Alfre Woodard

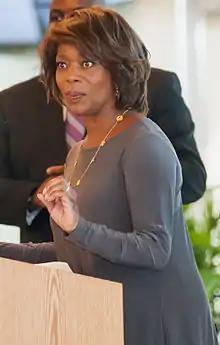
Woodard in Johnson C. Smith University in 2012

Woodard played the title character in "Juanita" (2019), an independent drama based on Sheila Williams' book "Dancing on the Edge of the Roof". She also co-starred opposite Michelle Monaghan in "Saint Judy". Additionally, Woodard appeared as Josephine Anwhistle in Netflix's adaptation of "A Series of Unfortunate Events", which premiered in 2017. In 2018, she took a recurring role in the Fox prime time soap opera "Empire", playing Renee, Cookie Lyon's mother.